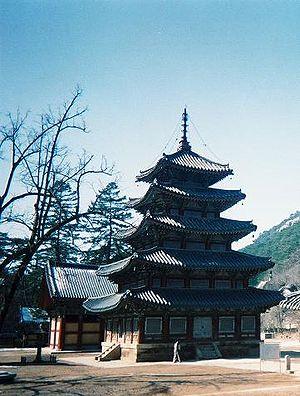
Liste non exhaustive des Temples et monastères bouddhistes à travers le monde.